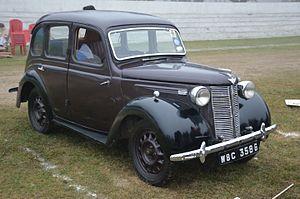
L' Austin 8 est une petite voiture qui a été produite par Austin entre 1939 et 1948.